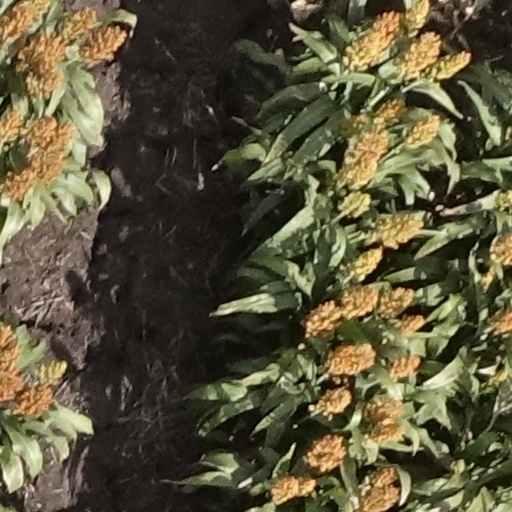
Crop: sorghum